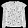
Label: Shirt